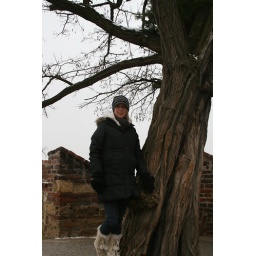
Michelle on castle hill in Prague